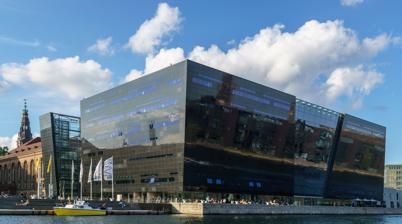
Building: Black Diamond (library)
Country: Denmark
Year built: 1999
National library in Slotsholmen Black Diamond The Black Diamond General information Type National library Architectural style Neomodern Location Slotsholmen Coordinates 55°40′24″N 12°34′58″E / 55.67333°N 12.58278°E / 55.67333; 12.58278 Construction started 1995 Completed 1999 Technical details Structural system Reinforced concrete Floor count 7 Floor area 20,733 square metres (223,170 sq ft) Design and construction Architect(s) Schmidt Hammer Lassen The Black Diamond ( Danish : Den Sorte Diamant ) is a modern waterfront extension to the Royal Danish Library 's old building on Slotsholmen in central Copenhagen , Denmark . Its quasi-official nickname is a reference to its polished black granite cladding and irregular angles. Designed by Danish architects Schmidt Hammer Lassen , the Black Diamond was completed in 1999 as the first in a series of large-scale cultural buildings along Copenhagen's waterfront. Apart from its function as a library , the building houses a number of other public facilities and activities, most of which are located around the central, toplit atrium which cuts into the building with a huge glazed front facing the harbour. The facilities include a 600-seat auditorium, the Queen's Hall, used for concerts—mainly chamber music and jazz—literary events, theatrical performances and conferences. There are also exhibition spaces, a gift shop, a café and a garden. The exhibitions are based on or inspired by the library collections and range from historical topics through contemporary photography to artist collaborations such as Marina Abramović and Nick Cave . History In the early 1990s, the Danish Ministry of Cultural Affairs launched an international architecture competition for the design of an extension to the Royal Library on Slotsholmen. The competition attracted 178 Danish and international architectural firms and ultimately Schmidt Hammer Lassen was chosen as the winner in 1993. Construction started in 1995. The cost of the building was DKK 465,000,000. The Ministry of Cultural Affairs was the builders and Moe and Brødsgaard A/S the consulting engineers. The Black Diamond was inaugurated on 7 September 1999 and opened to the public on 15 September 1999. The Minister of Cultural Affairs at the time, Jytte Hilden, named it the Black Diamond. Architecture Connection to the old building The basic shape of the Black Diamond is a box which leans to the left as seen from the harbour as well as towards the water. At the same time it expands slightly from the bottom and up and from north to south, giving it a distorted, prismatic shape. The building is clad in black granite of a type known as Absolute Black, which was mined in Zimbabwe and then cut and polished in Italy. The black cladding amounts to 2,500 square metres and each stone weighs 75 kg. A broad, glazed "crevasse" cleaves the facade into two, letting natural light into the central atrium inside the building. A glazed band also runs along the building's ground floor in its full height to allow for panoramic views of the waterfront from the inside while, at the same time, aiming to give the Diamond a floating appearance when seen from the water. The Black Diamond is separated from the old building, known as the Holm Building, by the busy thoroughfare Christians Brygge which runs along the waterfront. Several skyways connect the two buildings. View over the harbour from the atrium Atrium In contrast to the stringent and dark exterior the atrium creates a bright and organic central space in the library. It is toplit and bounded by wavy balconies. From the atrium a travelator leads up to the C level which holds the main library facilities. The Link The Link is a connecting walkway running from the foyer of the old main building of the library through a skywalk above Christians Brygge and the atrium along a gangway to the glazed facade with sweeping views of Christianshavn and Islands Brygge across the harbour. Library facilities Main article: Royal Danish Library The main floor of the library is the C level which is reached from the ground floor along a travelator . With the construction of the Black Diamond, the Royal Library on Slotsholmen has gained 21,500 square meters and now has six reading rooms compared to previously one and 474 reading and study seats compared to 96 prior to the extension. The Information Room holds 60 seats compared to the previous 46. Kirkeby-broen The circulation desk is located in the 18-metre-wide main skyway which connects the old and the new building above Christians Brygge . The Royal Library on Slotsholmen is not a public library where it is possible to locate and pick the books from open shelves and then borrow them for use outside the library. On the contrary, the books have to be ordered either through online or by filling out a requisition form in the catalogue room. The books can then be collected the next day. Reading rooms Looking into Reading Room West The reading rooms on level C to F all face the atrium which provides them with natural light. The reading rooms each consist of double-height rooms with a projecting mezzanine floor . The purposes of Reading Room West is to make it possible for users to study materials from the library’s collection which are restricted to the premises, and to make a large reference collection available for them. There are 160 study seats in the reading room and it is possible to obtain a permanent seat for a specific amount of time on application. The reference collection comprises a total of 65,000 volumes distributed over two floors. The emphasis of the collection is on the humanities and theology but all the library's subject fields are covered. The room has a specially secured area where protected material may be studied. It is possible to apply for a permanent study seat for a prescribed period. The Reading Room East has 130 study seats and its primary purpose is to give access to a large number of newspapers and periodicals and, at the same time, to provide a large number of study seats for other purposes. The preceding three years of publications of 4,000—3200 foreign and 800 Danish—periodicals are kept alphabetically along the shelves. There are 70,000 microfilm spools of both Danish and foreign newspapers. It is not possible to study restricted materials in this reading room. The target group is students and others, who require knowledge on a high level. The two remaining reading rooms located in the Black Diamond are those of the Centre for Maps, Prints and Photographs and the Centre for Music and Theatre. Queen's Hall The Dronningesalen auditorium The Queen's Hall is an auditorium seating up to 600 people. It is used for a variety of purposes, including concerts, conferences, film, ballet and theatre. The hall is equipped with a variable acoustic system which adapts to the specific type of music. Thereby the sound is adjustable to greater sonorousness, with longer reverberation for classical music and shorter reverberation for rhythmic music. Concerts The Queen Hall is primarily intended as a venue for classical , particularly chamber music , but also jazz and other forms of rhythmical music is played there. The Library has its own resident chamber music ensemble known as the Diamond Ensemble which is frequently joined by international guest musicians. The repertoire includes "exhibition concerts" of musical works from the Royal Library's music archives which are the largest in the Nordic Countries. Other concerts have been with Trio con Brio and Niels Lan Doky . International Authors' Stage The Queen's Hall is also used for a programme of lectures by leading International writers and intellectuals, the program is curated and hosted by Lise Bach Hansen . Upcoming or previous speakers include Uwe Tellkamp , Martin Walser , Günter Wallraff , Ingo Schulze , Jonathan Safran Foer , Lars Saabye Christensen , Ben Okri , Juli Zeh , Günter Grass , Salman Rushdie , Siegfried Lenz , Hans Magnus Enzensberger , Per Olov Enquist , Kristín Marja Baldursdóttir , Einar Már Guðmundsson , Julia Franck , Slavoj Žižek , Åsne Seierstad , Kofi Annan , Caitlin Moran , Siri Hustvedt [1] , Paul Auster , and Alaa Al Aswany . Exhibitions The Black Diamond has two main exhibition areas. The larger of the two is the Peristyle (Danish: Søjlehallen) which covers 600 square metres and is located at level K. It hosts a variety of cultural and historical exhibitions, including those held by the National Museum of Photography. The other, the Montana Hall, was created in 2009 and serves as the treasury of the library. It is here that the rarest pieces from the national heritage are exhibited. One of the most ambition exhibitions, at the library was " Stranger Than Kindness " created in cooperation between Nick Cave and local curator Christina Back. Artwork Kirkeby fresco Per Kirkeby's nameless fresco The Danish artist Per Kirkeby has created a 210 square metre titleless fresco at the entrance to the lending section and reading rooms at level C. The painting is one of the largest ceiling decorations in the Nordic countries and it took Per Kirkeby more than a year to complete. Executed in oils, the colourful and organic painting creates a striking contrast to the minimalist surroundings and the adjacent cleavage in glass and steel. Katalog sound ornament – Music at One Katalog (English: Catalogue) is a music piece composed specially for the Black Diamond by Danish composer Fuzzy as a new artistic decoration. It consists of an electroacoustic composition, around three minutes long, for every week of the year. Every day at 1 pm the composition is broadcast in the atrium via a permanent installation based on a computerized 12-channel loudspeaker system, in which every loudspeaker can be programmed individually. Four loudspeakers are installed in the ceiling of each of the three balcony levels. With each of the 52 compositions inspired by one of the library's treasures, either a manuscript, a photo, a book, or a piece of music, it is intended as a tribute to and promotion of the library's collections and at the same time as an opportunity for the users to look up from their books and take a break. See also Architecture of Denmark List of concert halls in Copenhagen The Black Diamond seen from the harbour References